People's Square (Dalian)

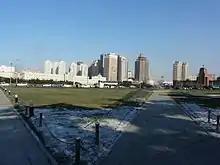
People's Square (Dalian)

It was initially built as the Dairen Tyouja Square by the occupying Japanese in 1914, changed to Dairen Government Square in 1945, renamed Dairen Stalin Square by the occupying Soviets in 1949, and finally renamed the People's Square in April 1999. It was the largest square in Dalian from 1914 to 1997, until the Xinghai Square was opened.